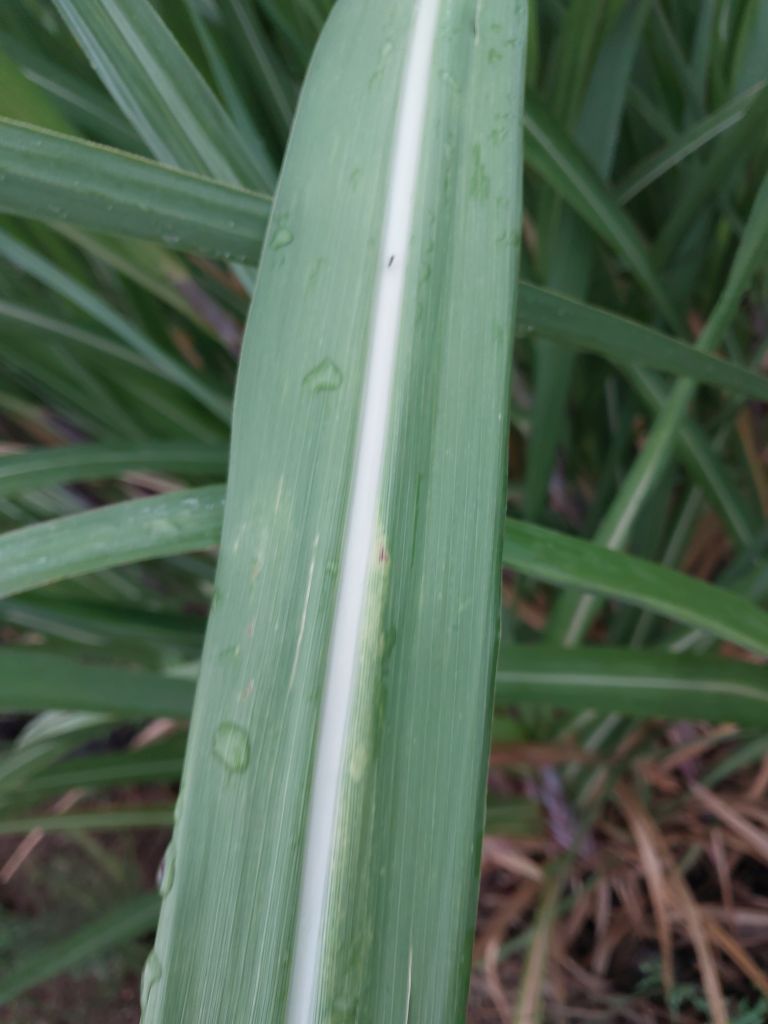
Label: Healthy